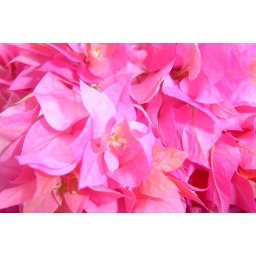
close up of pink flowers in my garden